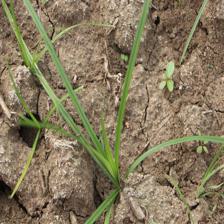
Label: Grass